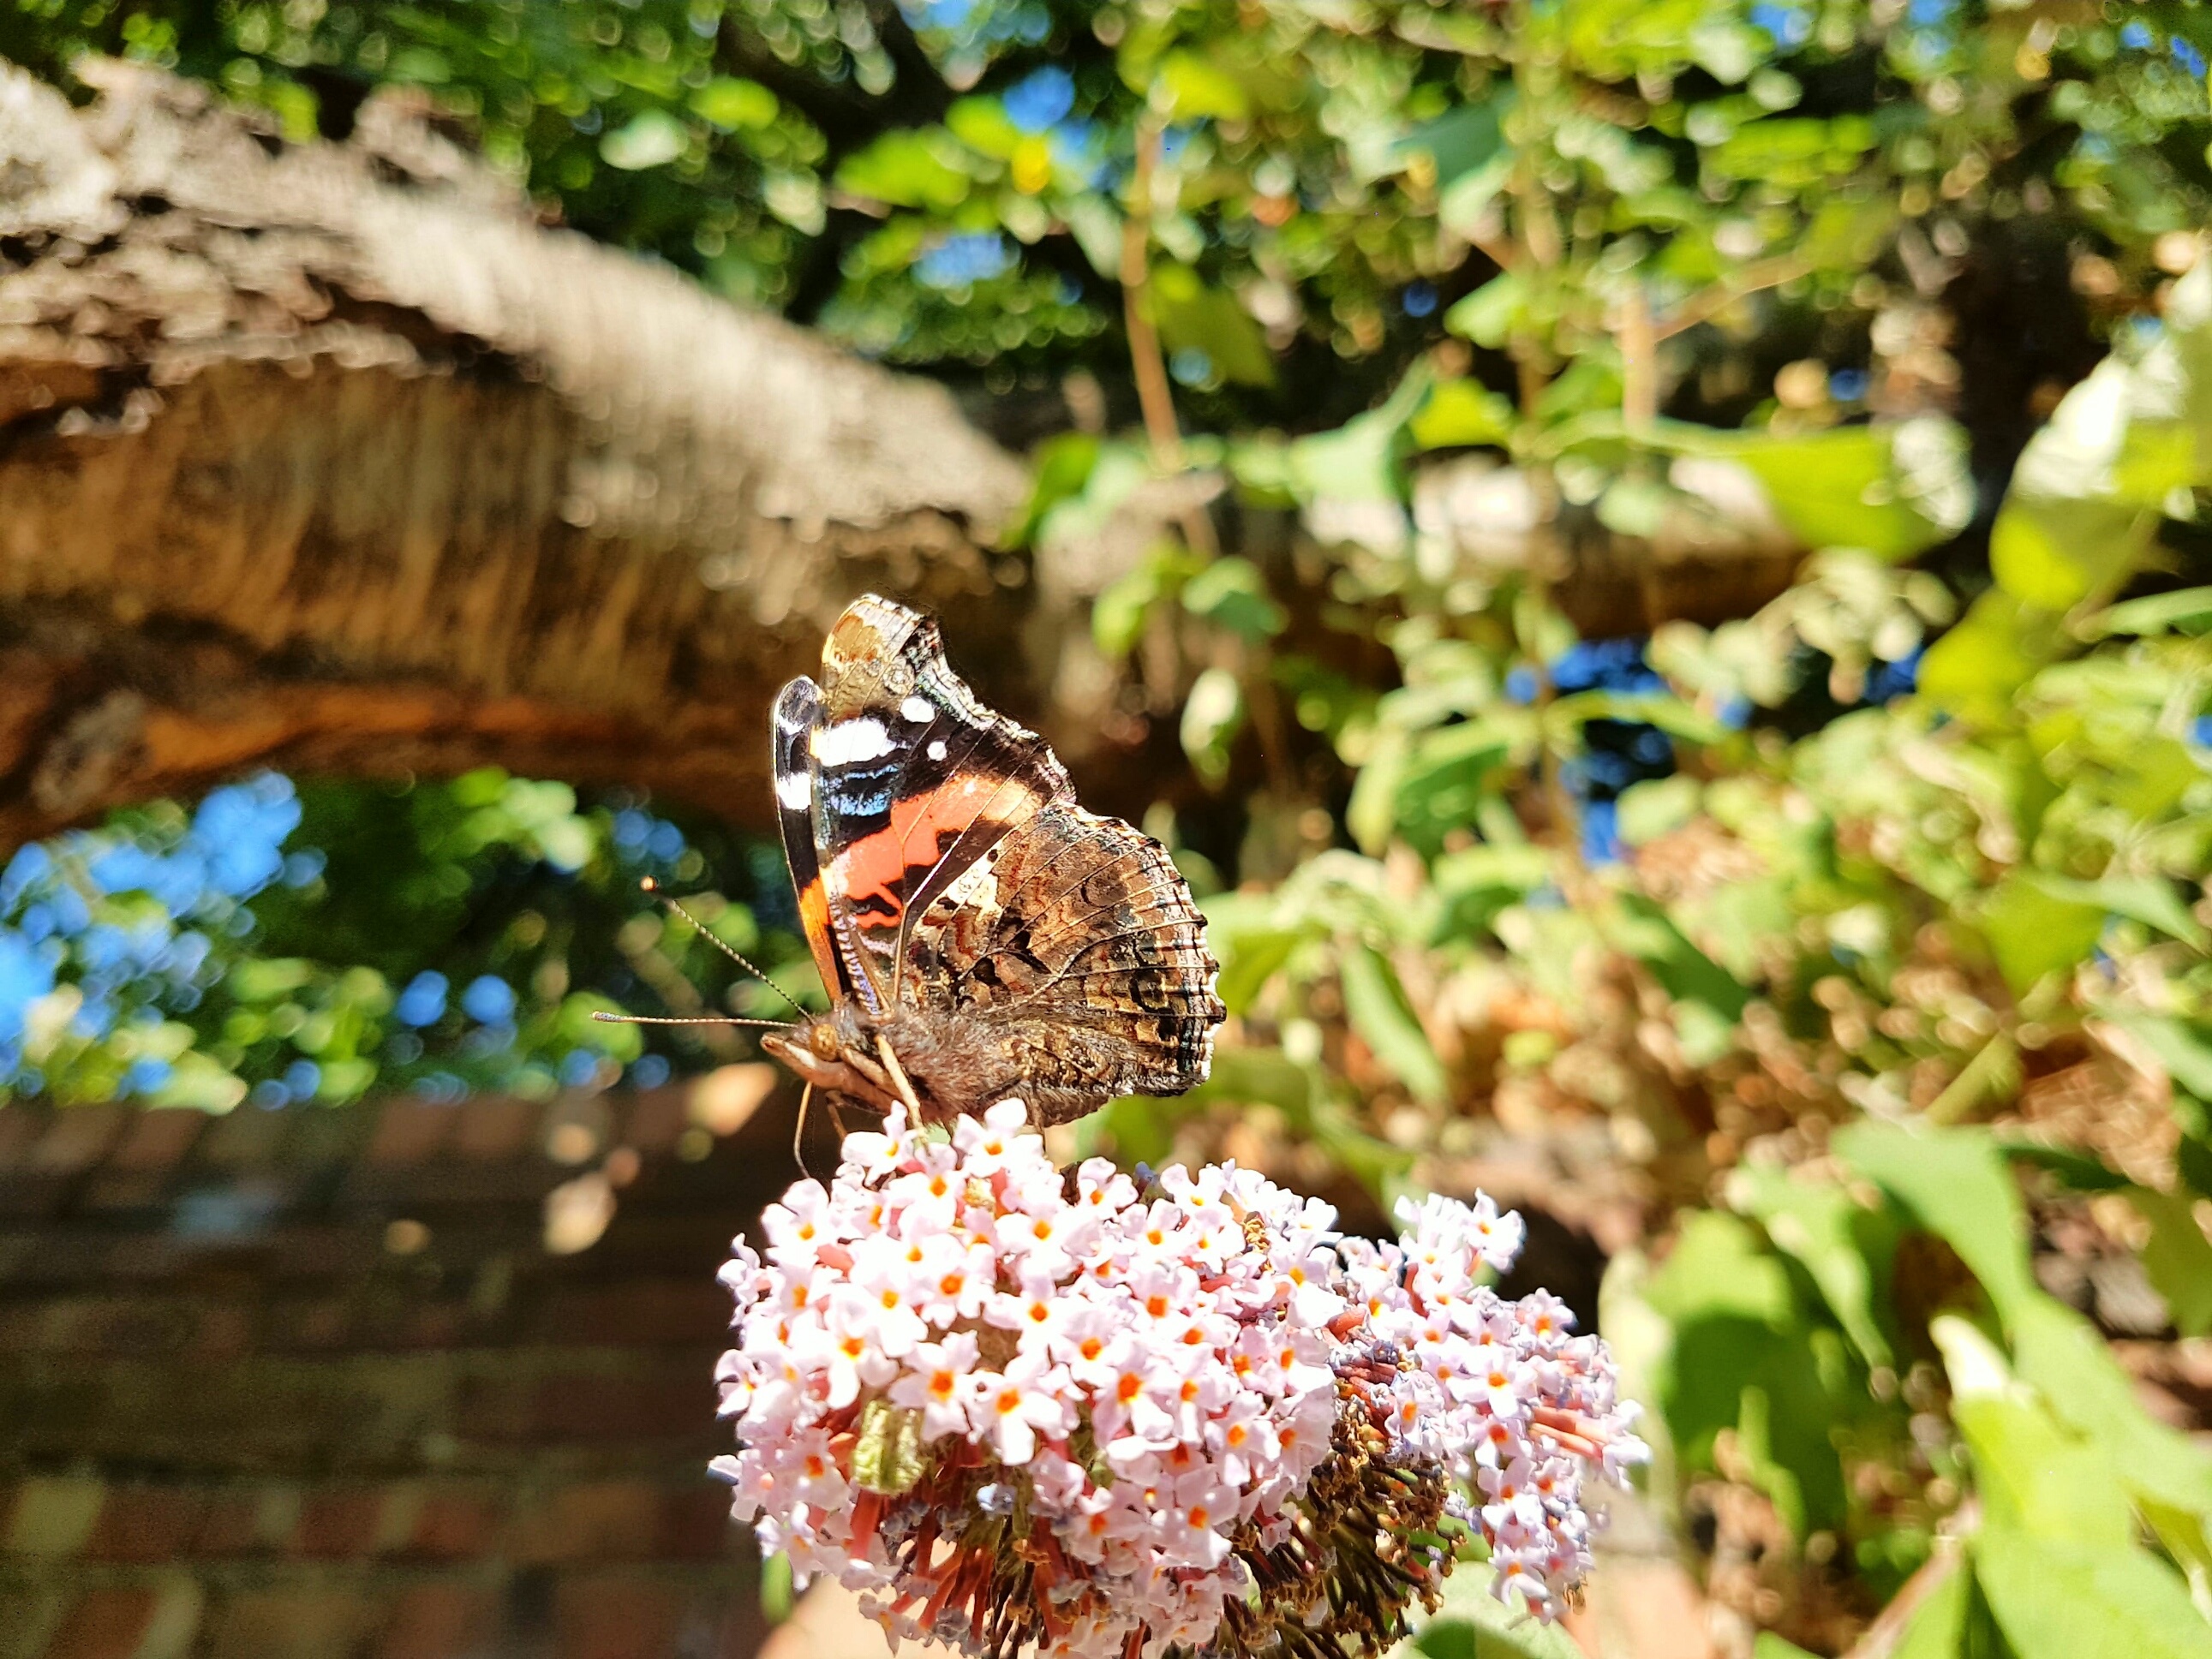
nature, branch, leaf, flower, wildlife, green, insect, autumn, botany, butterfly, garden, flora, season, fauna, invertebrate, macro photography, pollinator, moths and butterflies